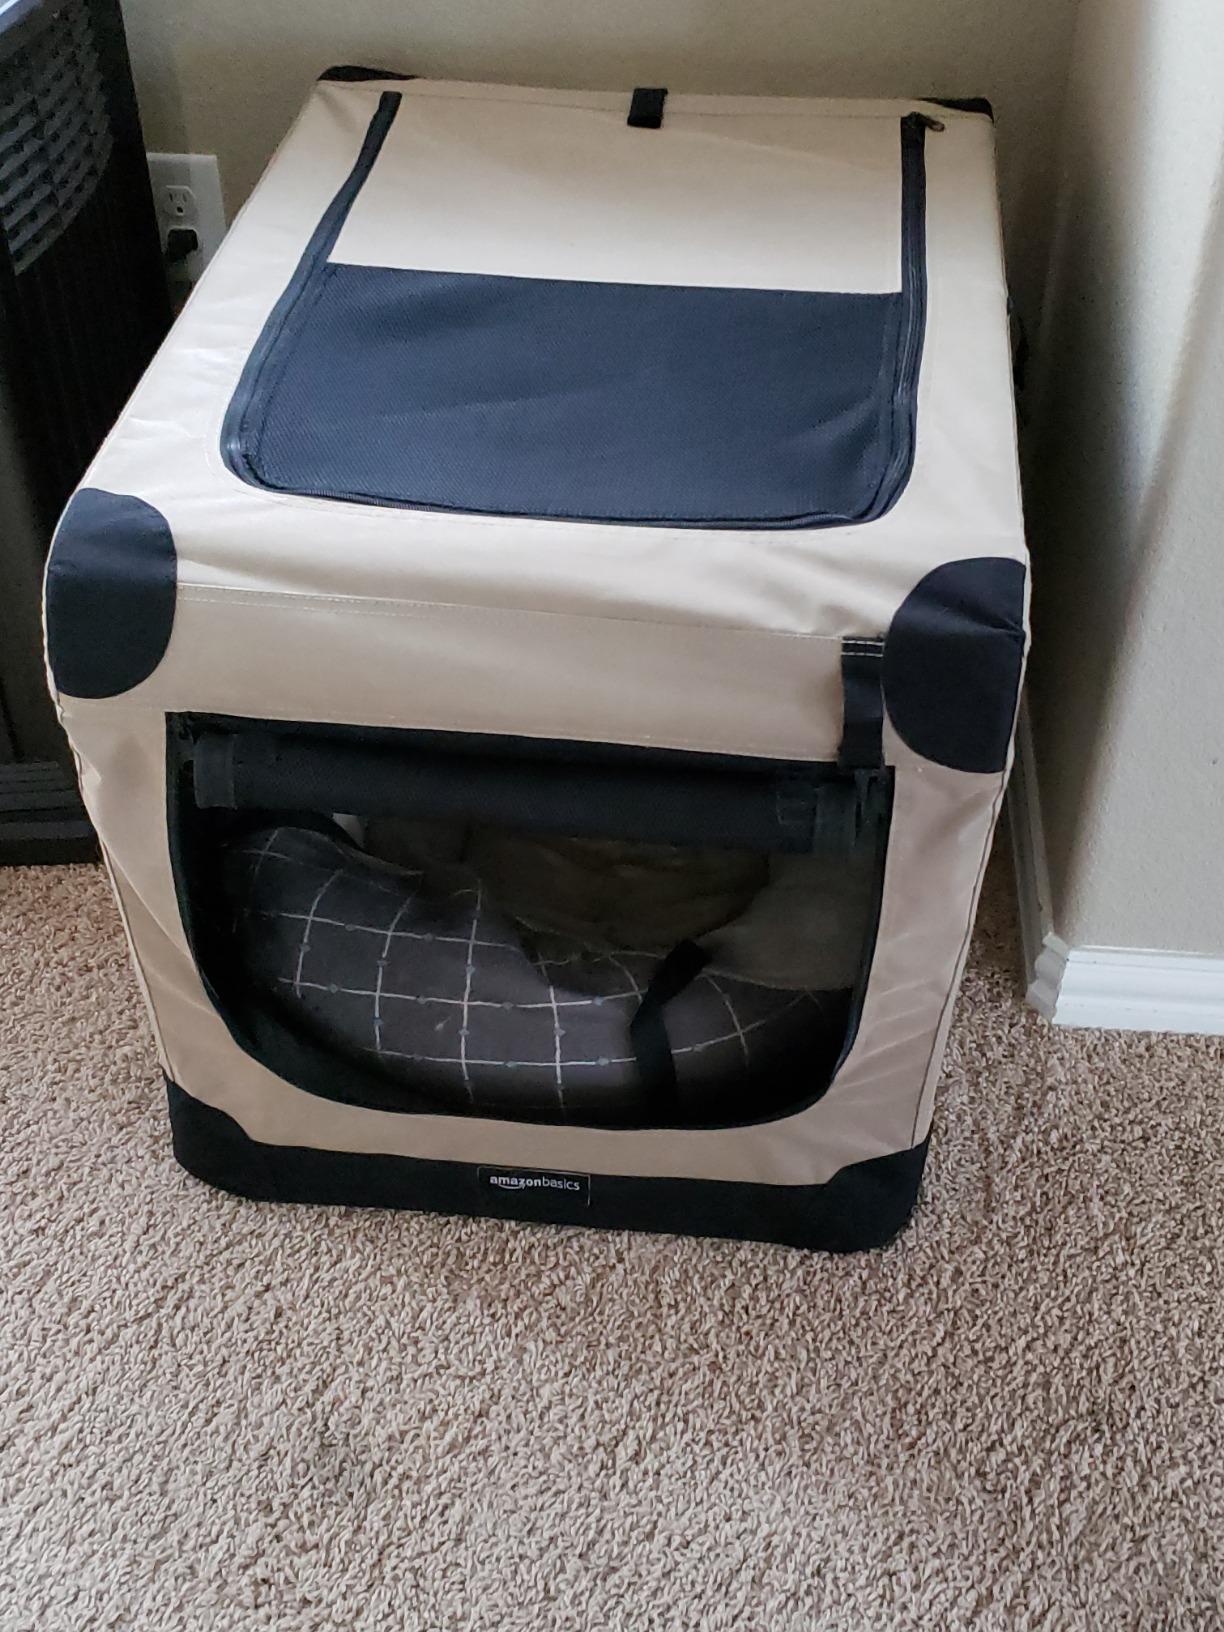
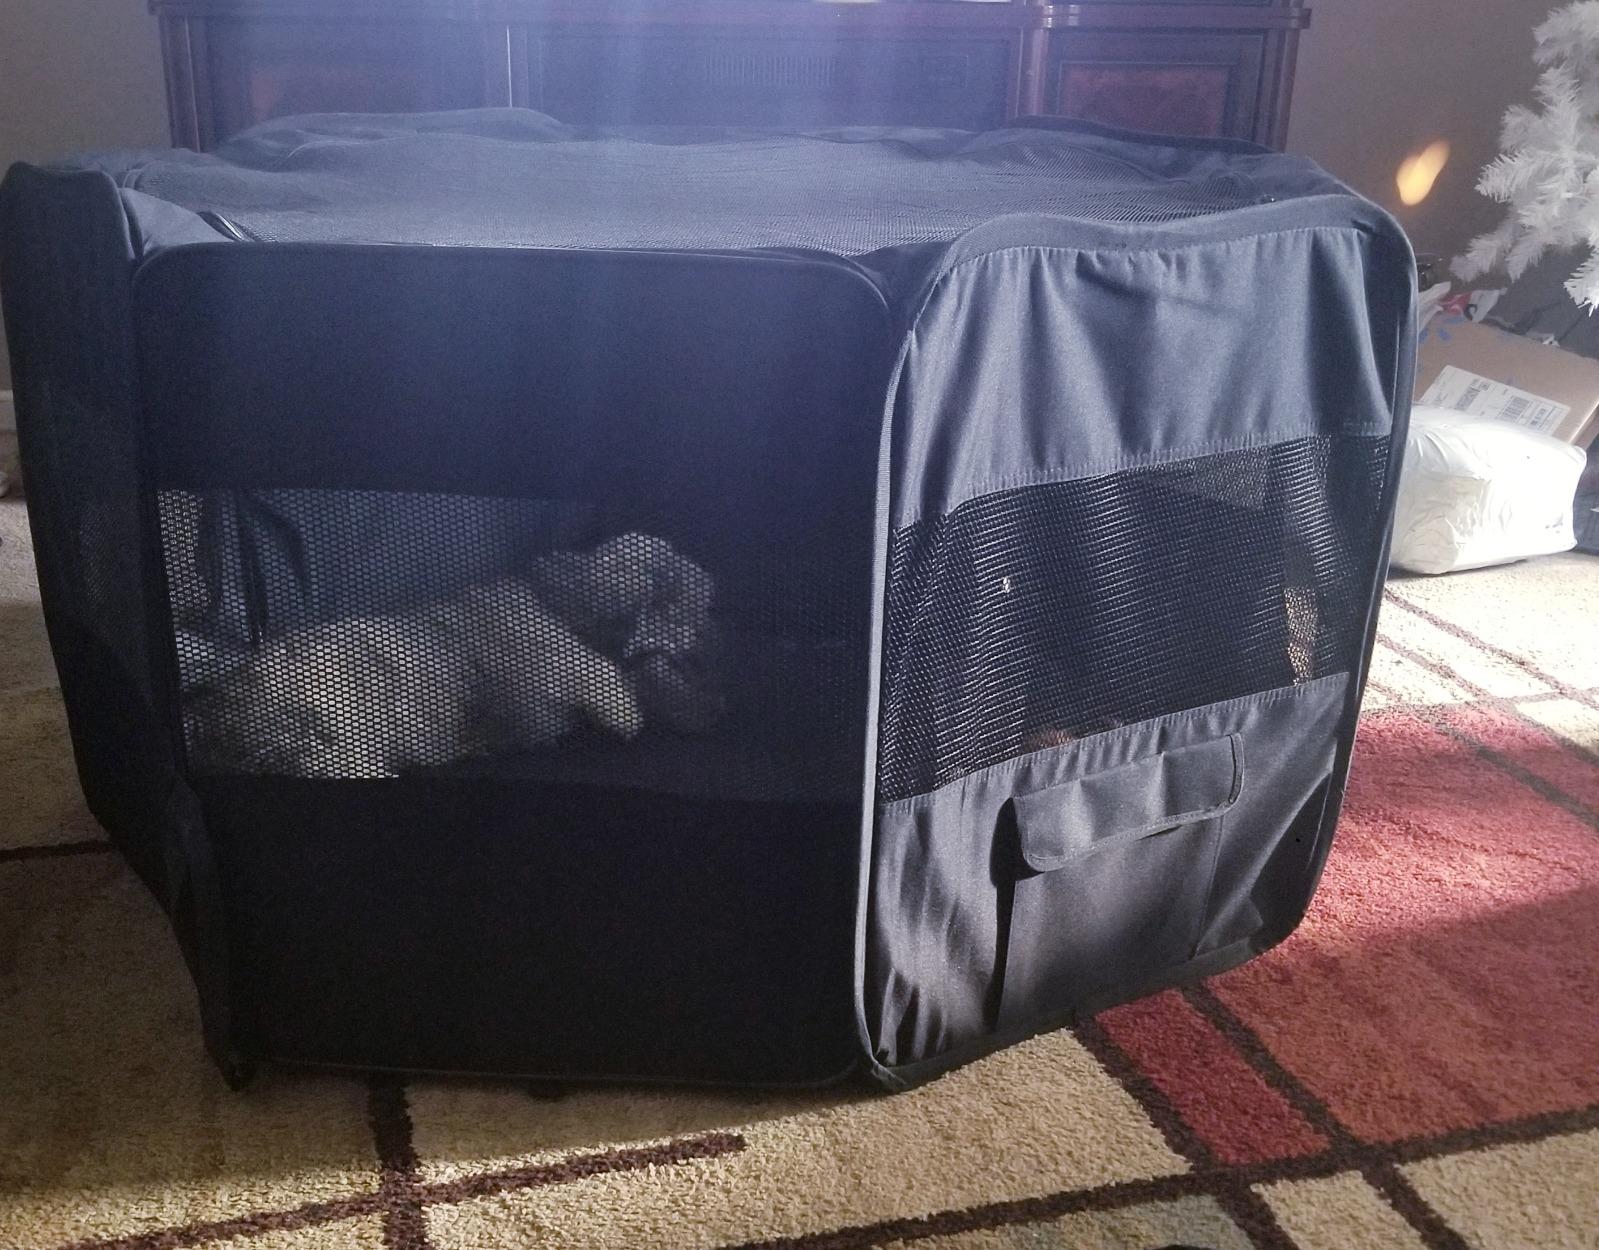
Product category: items_kennel
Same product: no